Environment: real
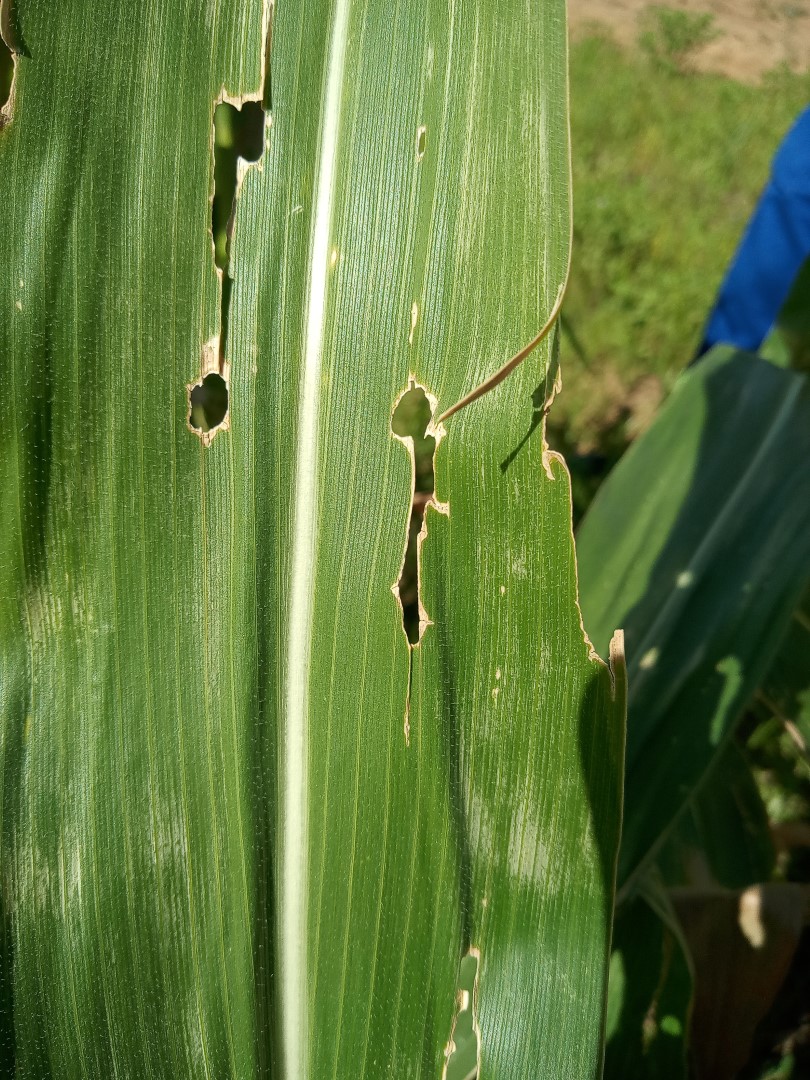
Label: fall_armyworm